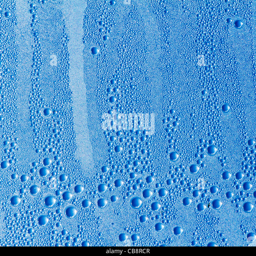
water drops on a grey - blue background